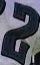
Number: 2